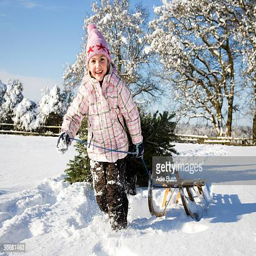
girl pulling sledge in the snow